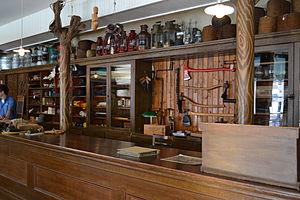
Un shipchandler est un commerçant vendant des fournitures pour bateaux, tels que des pièces d’accastillage, mais aussi avitaillement en nourriture, carburants, et fourniture d’accessoires liés à la pratique du nautisme, notamment à la plaisance, à moteur ou à voile, ou à celle de la pêche, professionnelle ou de loisir.